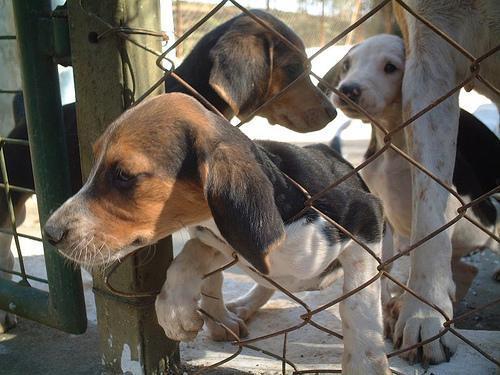
English_foxhound